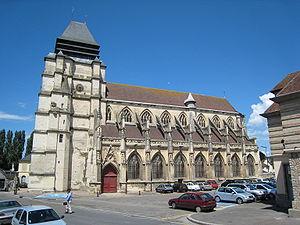
Église Saint-Michel de Pont-l'Évêque
L'église Saint-Michel est une église catholique située à Pont-l'Évêque, en France.
Pont-l’Évêque est une commune française du département du Calvados et de la région Normandie, peuplée de 4 662 habitants.